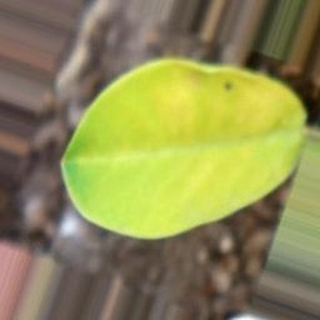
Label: groundnut_nutrition_deficiency